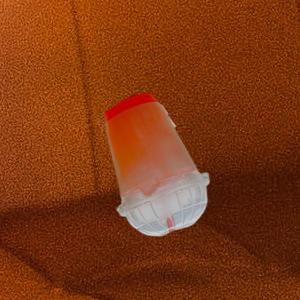
Label: cups